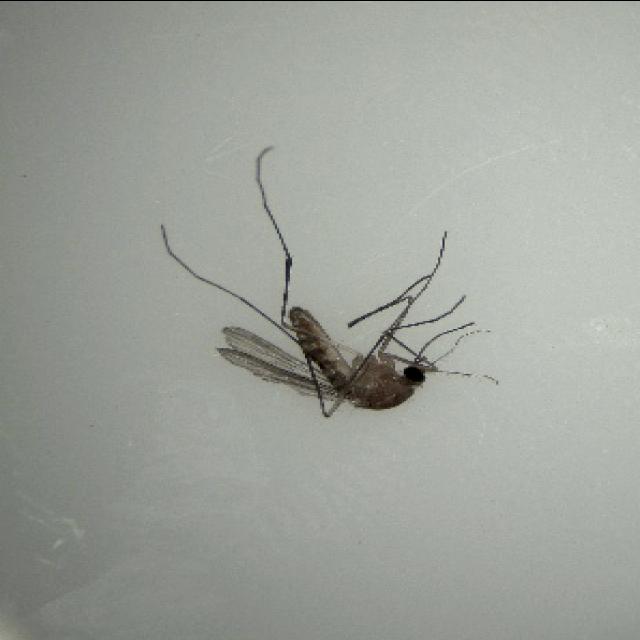
Species: culex_pipiens